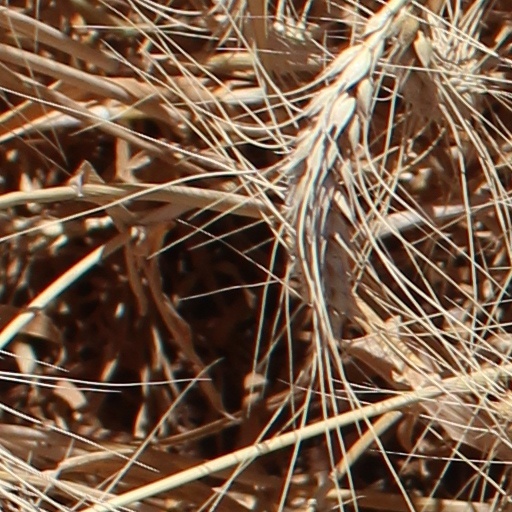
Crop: wheat